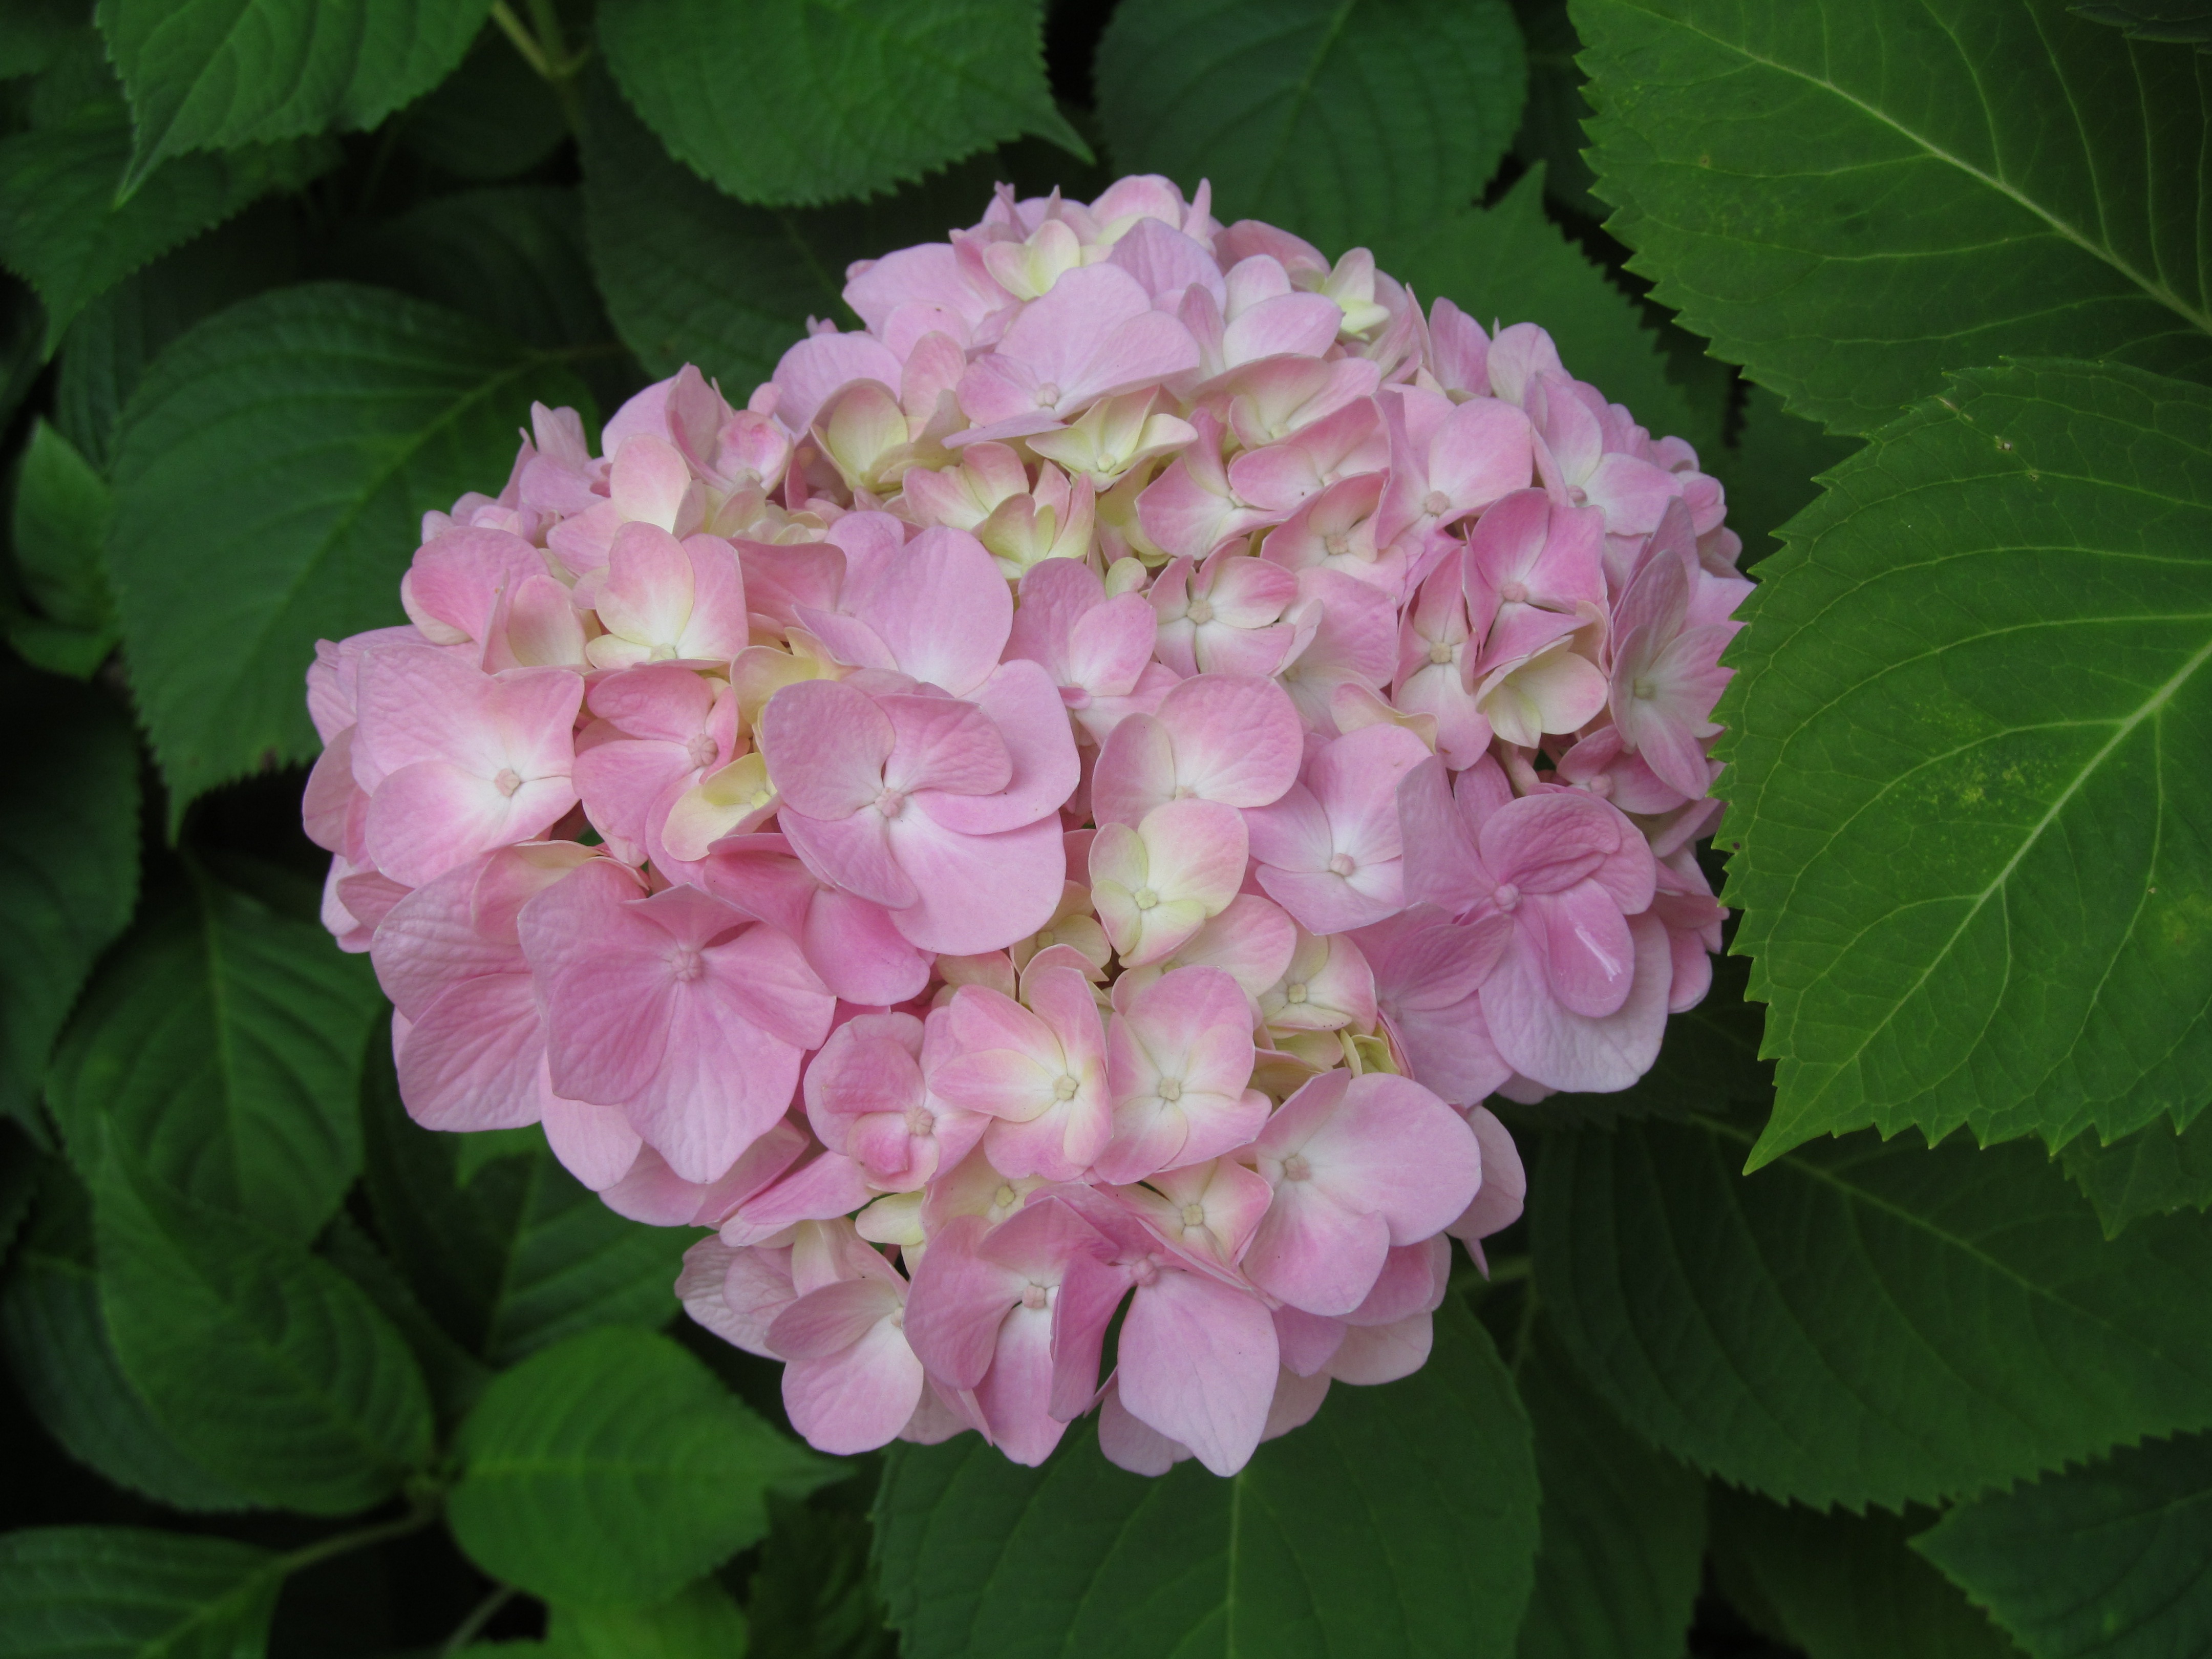
blossom, plant, flower, petal, bloom, floral, bush, spring, natural, garden, pink, hydrangea, gardening, petals, shrub, flowering plant, hydrangeaceae, mophead, cornales, annual plant, land plant, hydrangea serrata